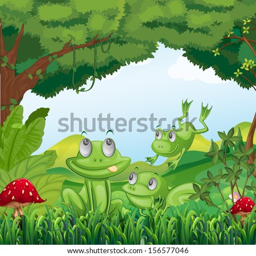
illustration of the frogs at the forest